Railways on the Isle of Wight

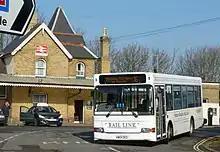
The former Wightbus Rail Link leaving Shanklin towards Ventnor in 2010.

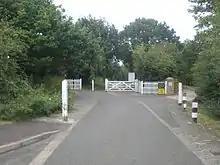
Trackbed of Cowes line leaving Newport. It is now a cycle route.

Many of the railway lines abandoned between 1952 and 1966 have found other uses. The tunnel between St Lawrence and Whitwell was until recently home to a mushroom farm, while the one from Ventnor to Wroxall is now used to collect and transport Ventnor's water supply. From 2004 Ventnor and St Lawrence were served by the Ventnor Rail Link bus from Shanklin, although this was withdrawn in 2010 after decisions by the Isle of Wight Council about the funding of Wightbus. Newport railway station was completely demolished in 1971 to make way for an upgrade of the A3054 road. Several parts of the network have been turned into "rail trail" cyclepaths, and notably the island's section of National Cycle Route 23 was constructed mainly on the former Sandown-Newport-Cowes line of the Isle of Wight Central Railway.